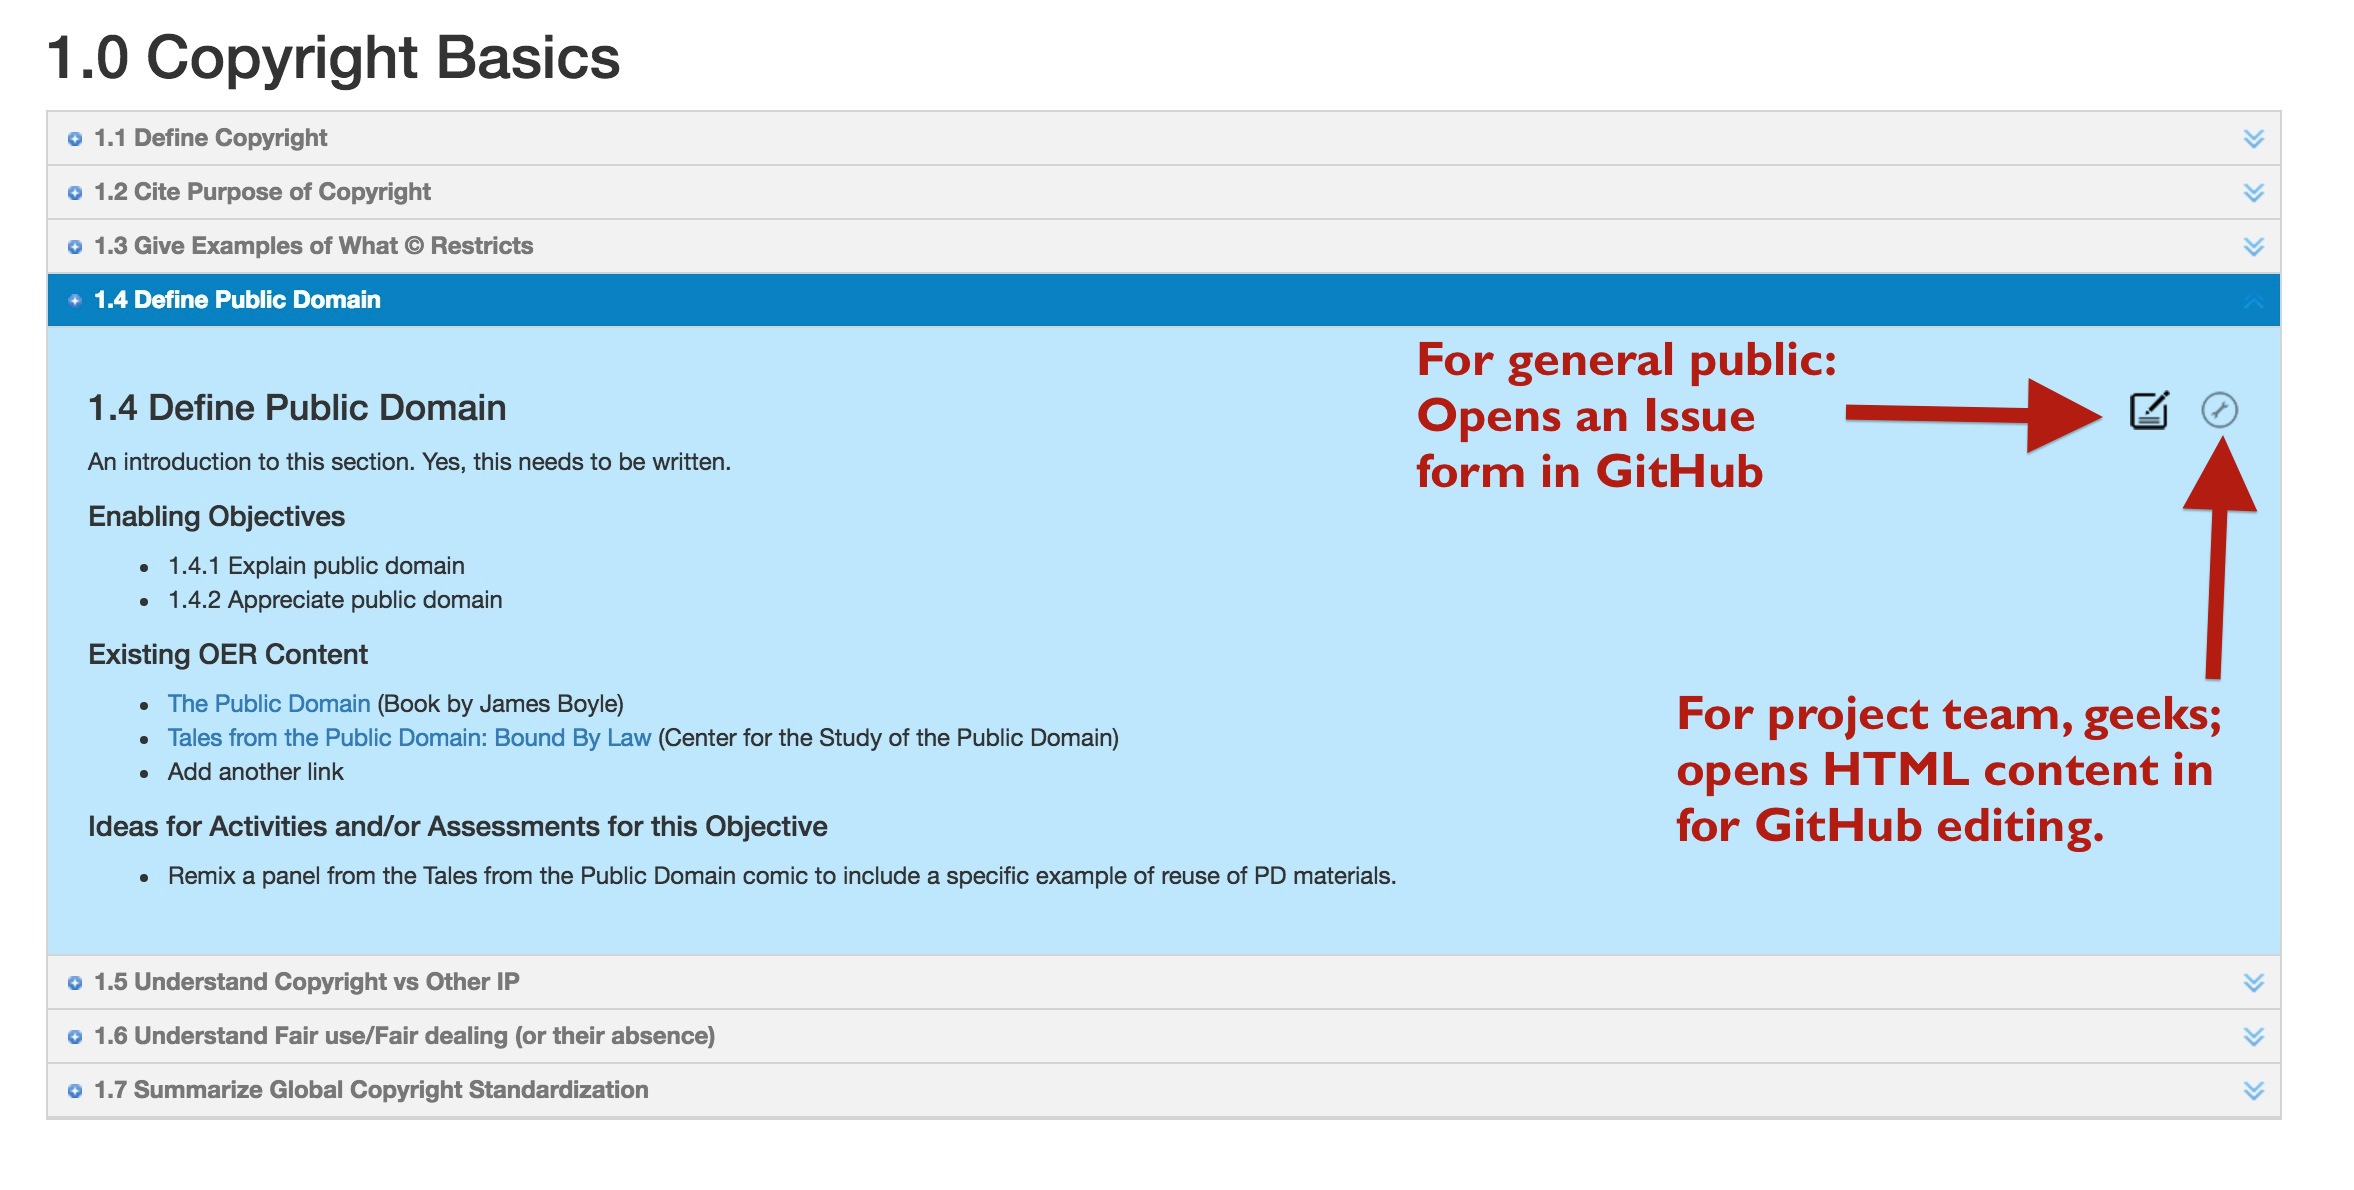
line, brand, product, font, text, diagram, document, cccert, presentation, web page